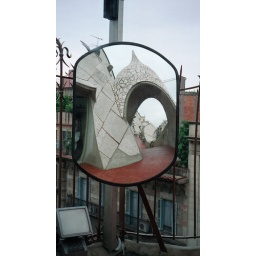
La Pedera - reflection in mirror on roof